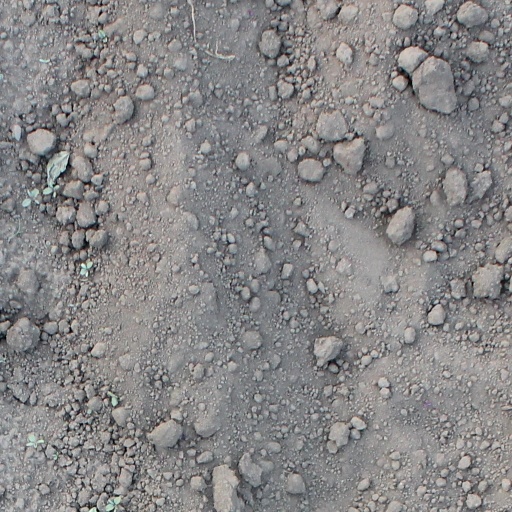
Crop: soybean